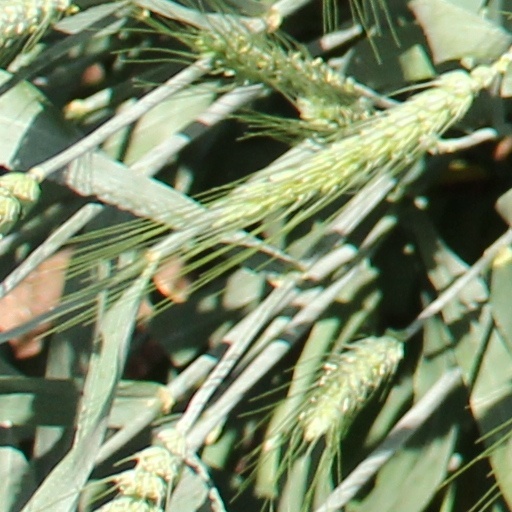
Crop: wheat